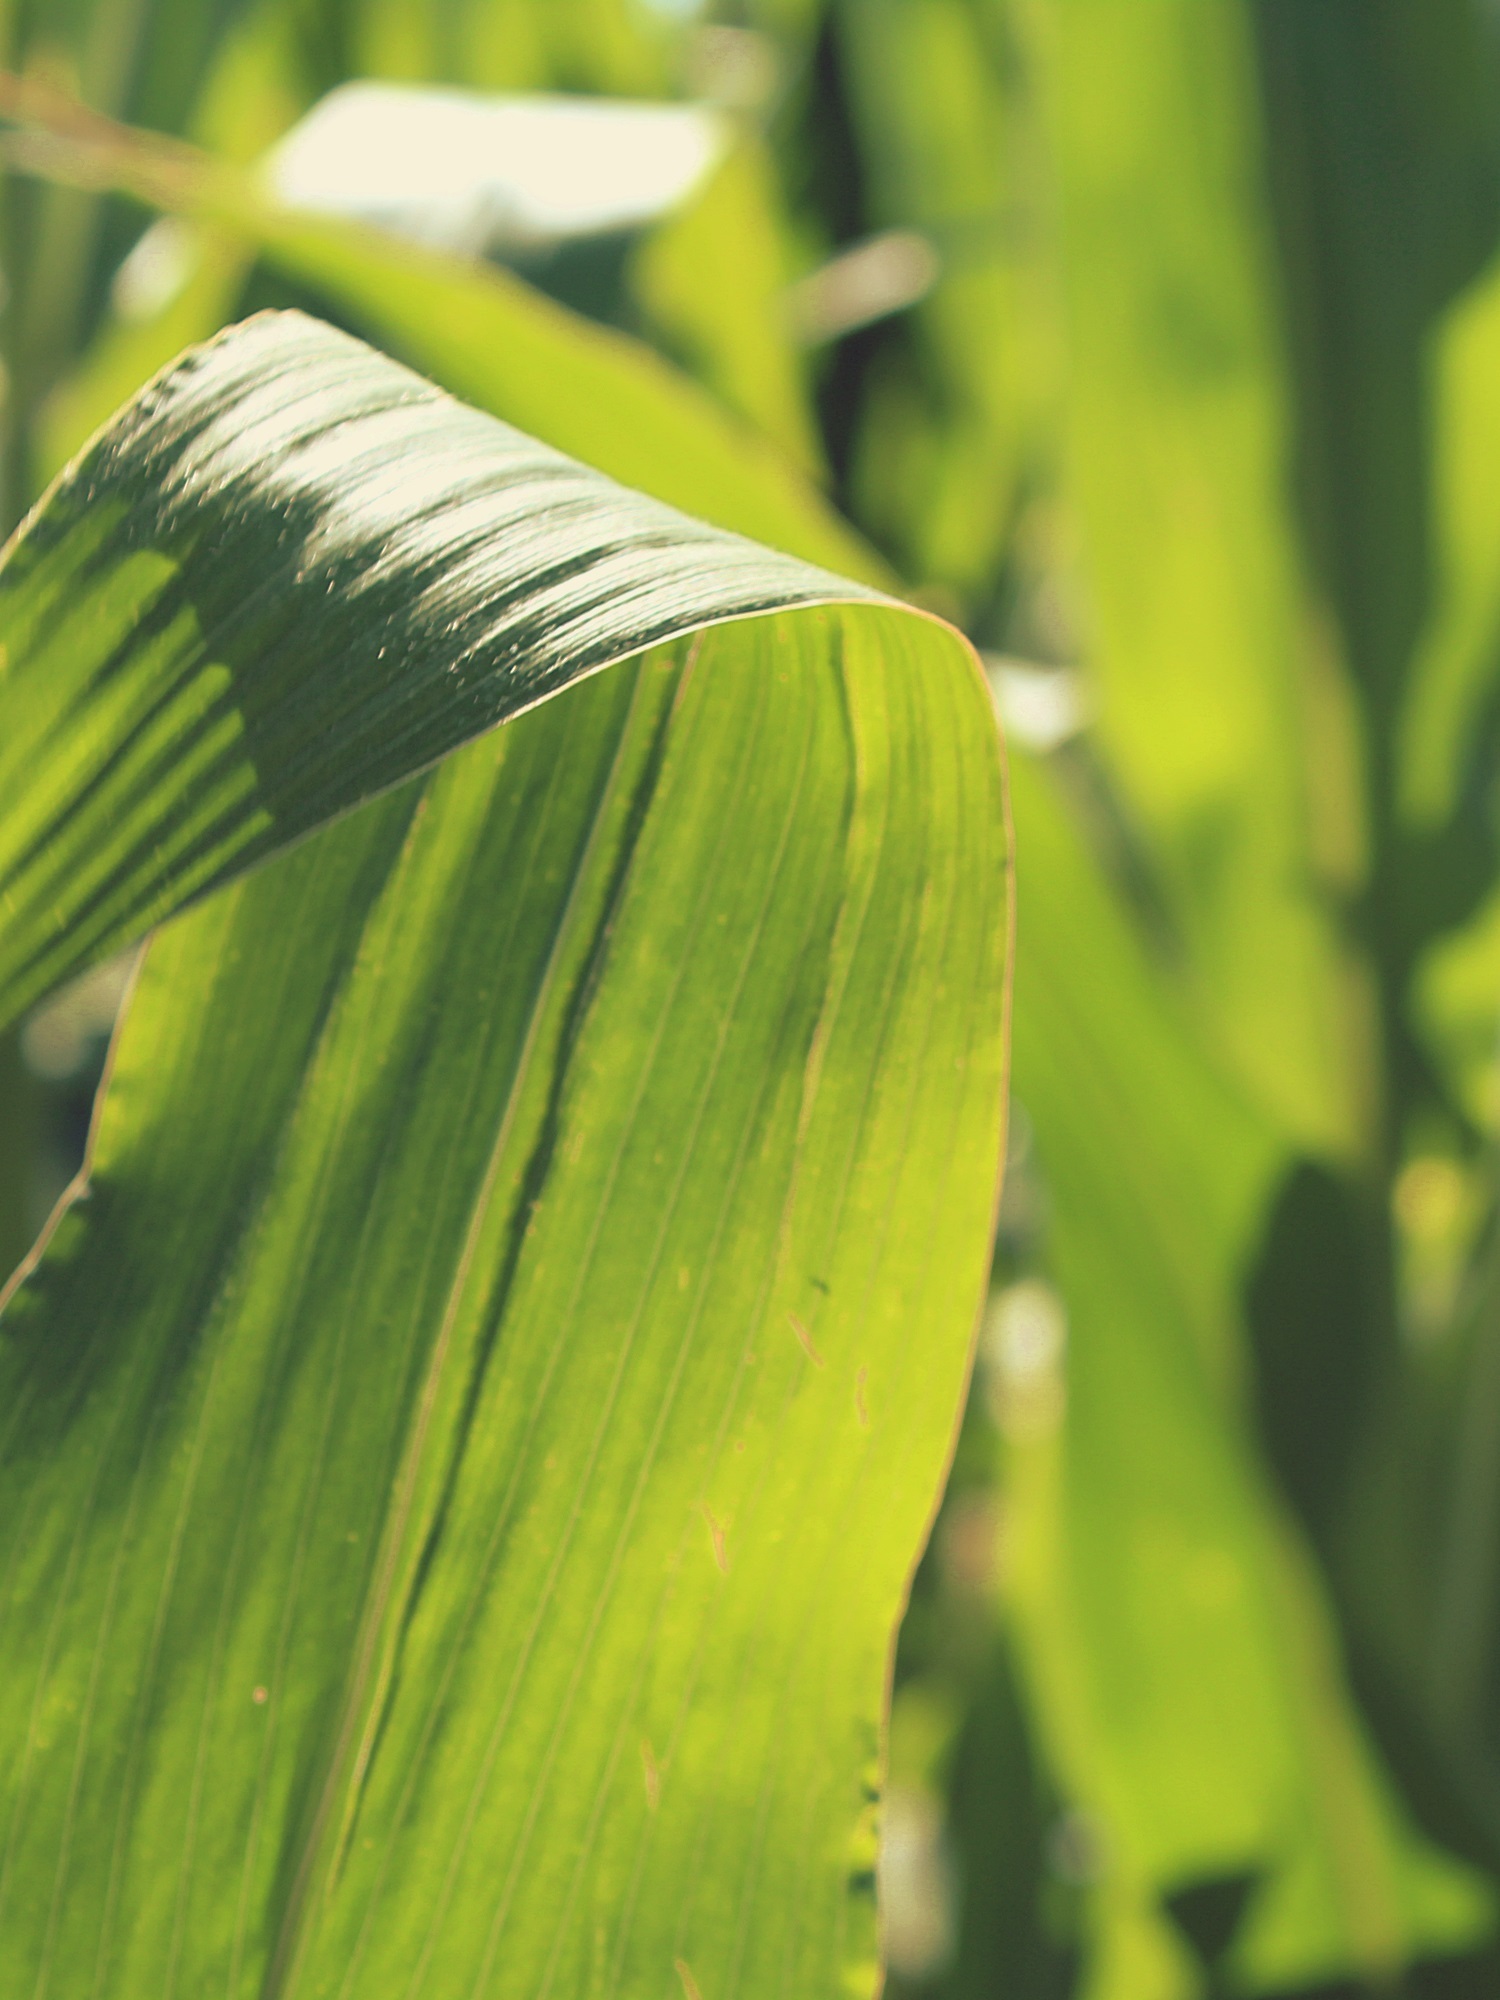
tree, nature, grass, plant, field, meadow, sunlight, leaf, flower, summer, food, green, harvest, corn, botany, yellow, agriculture, close, flora, close up, leaves, cornfield, cereals, macro photography, corn leaves, piston, fodder maize, corn plants, pet food, corn cultivation, grass family, plant stem